Nicholas Kendall (Conservative politician)

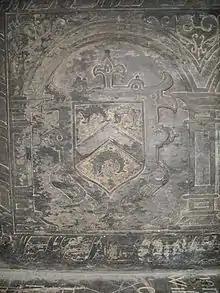
Coat of arms of the Kendall family of Pelyn in Cornwall.

Nicholas Kendall (22 December 1800 – 8 June 1878) was born in St Mabyn, Cornwall.